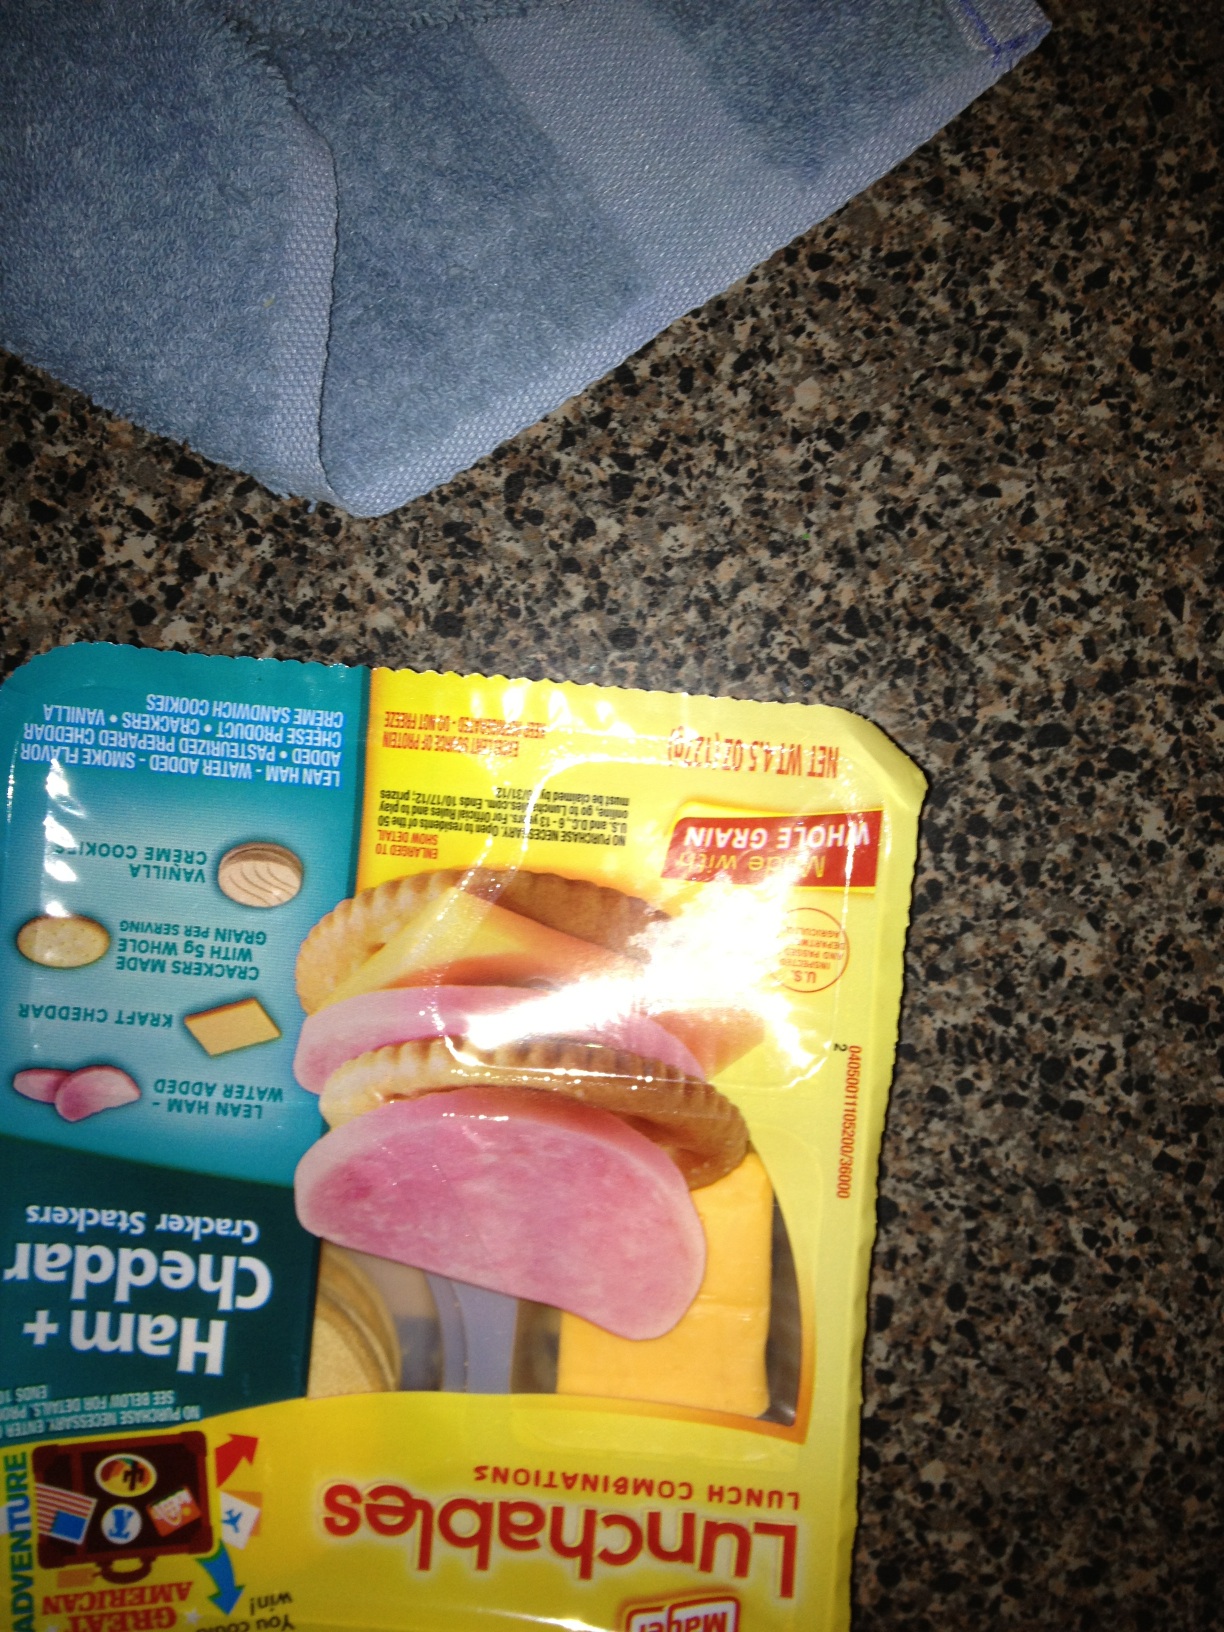Question: What kind of Lunchable is this?
Answer: ham cheddar